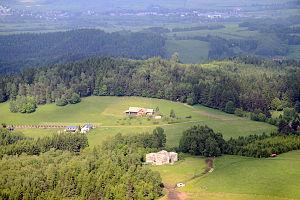
Les fortifications tchécoslovaques ou ligne Beneš, d'après le nom du président tchécoslovaque Edvard Beneš, renvoient à un ensemble fortifié frontalier édifié par la Tchécoslovaquie entre 1935 et 1938, et dont la construction a été essentiellement motivée par la menace grandissante représentée par l'Allemagne nazie d'Adolf Hitler.